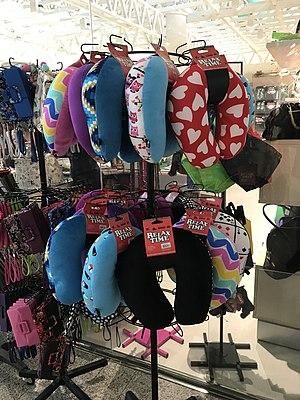
Aéroport Olbia